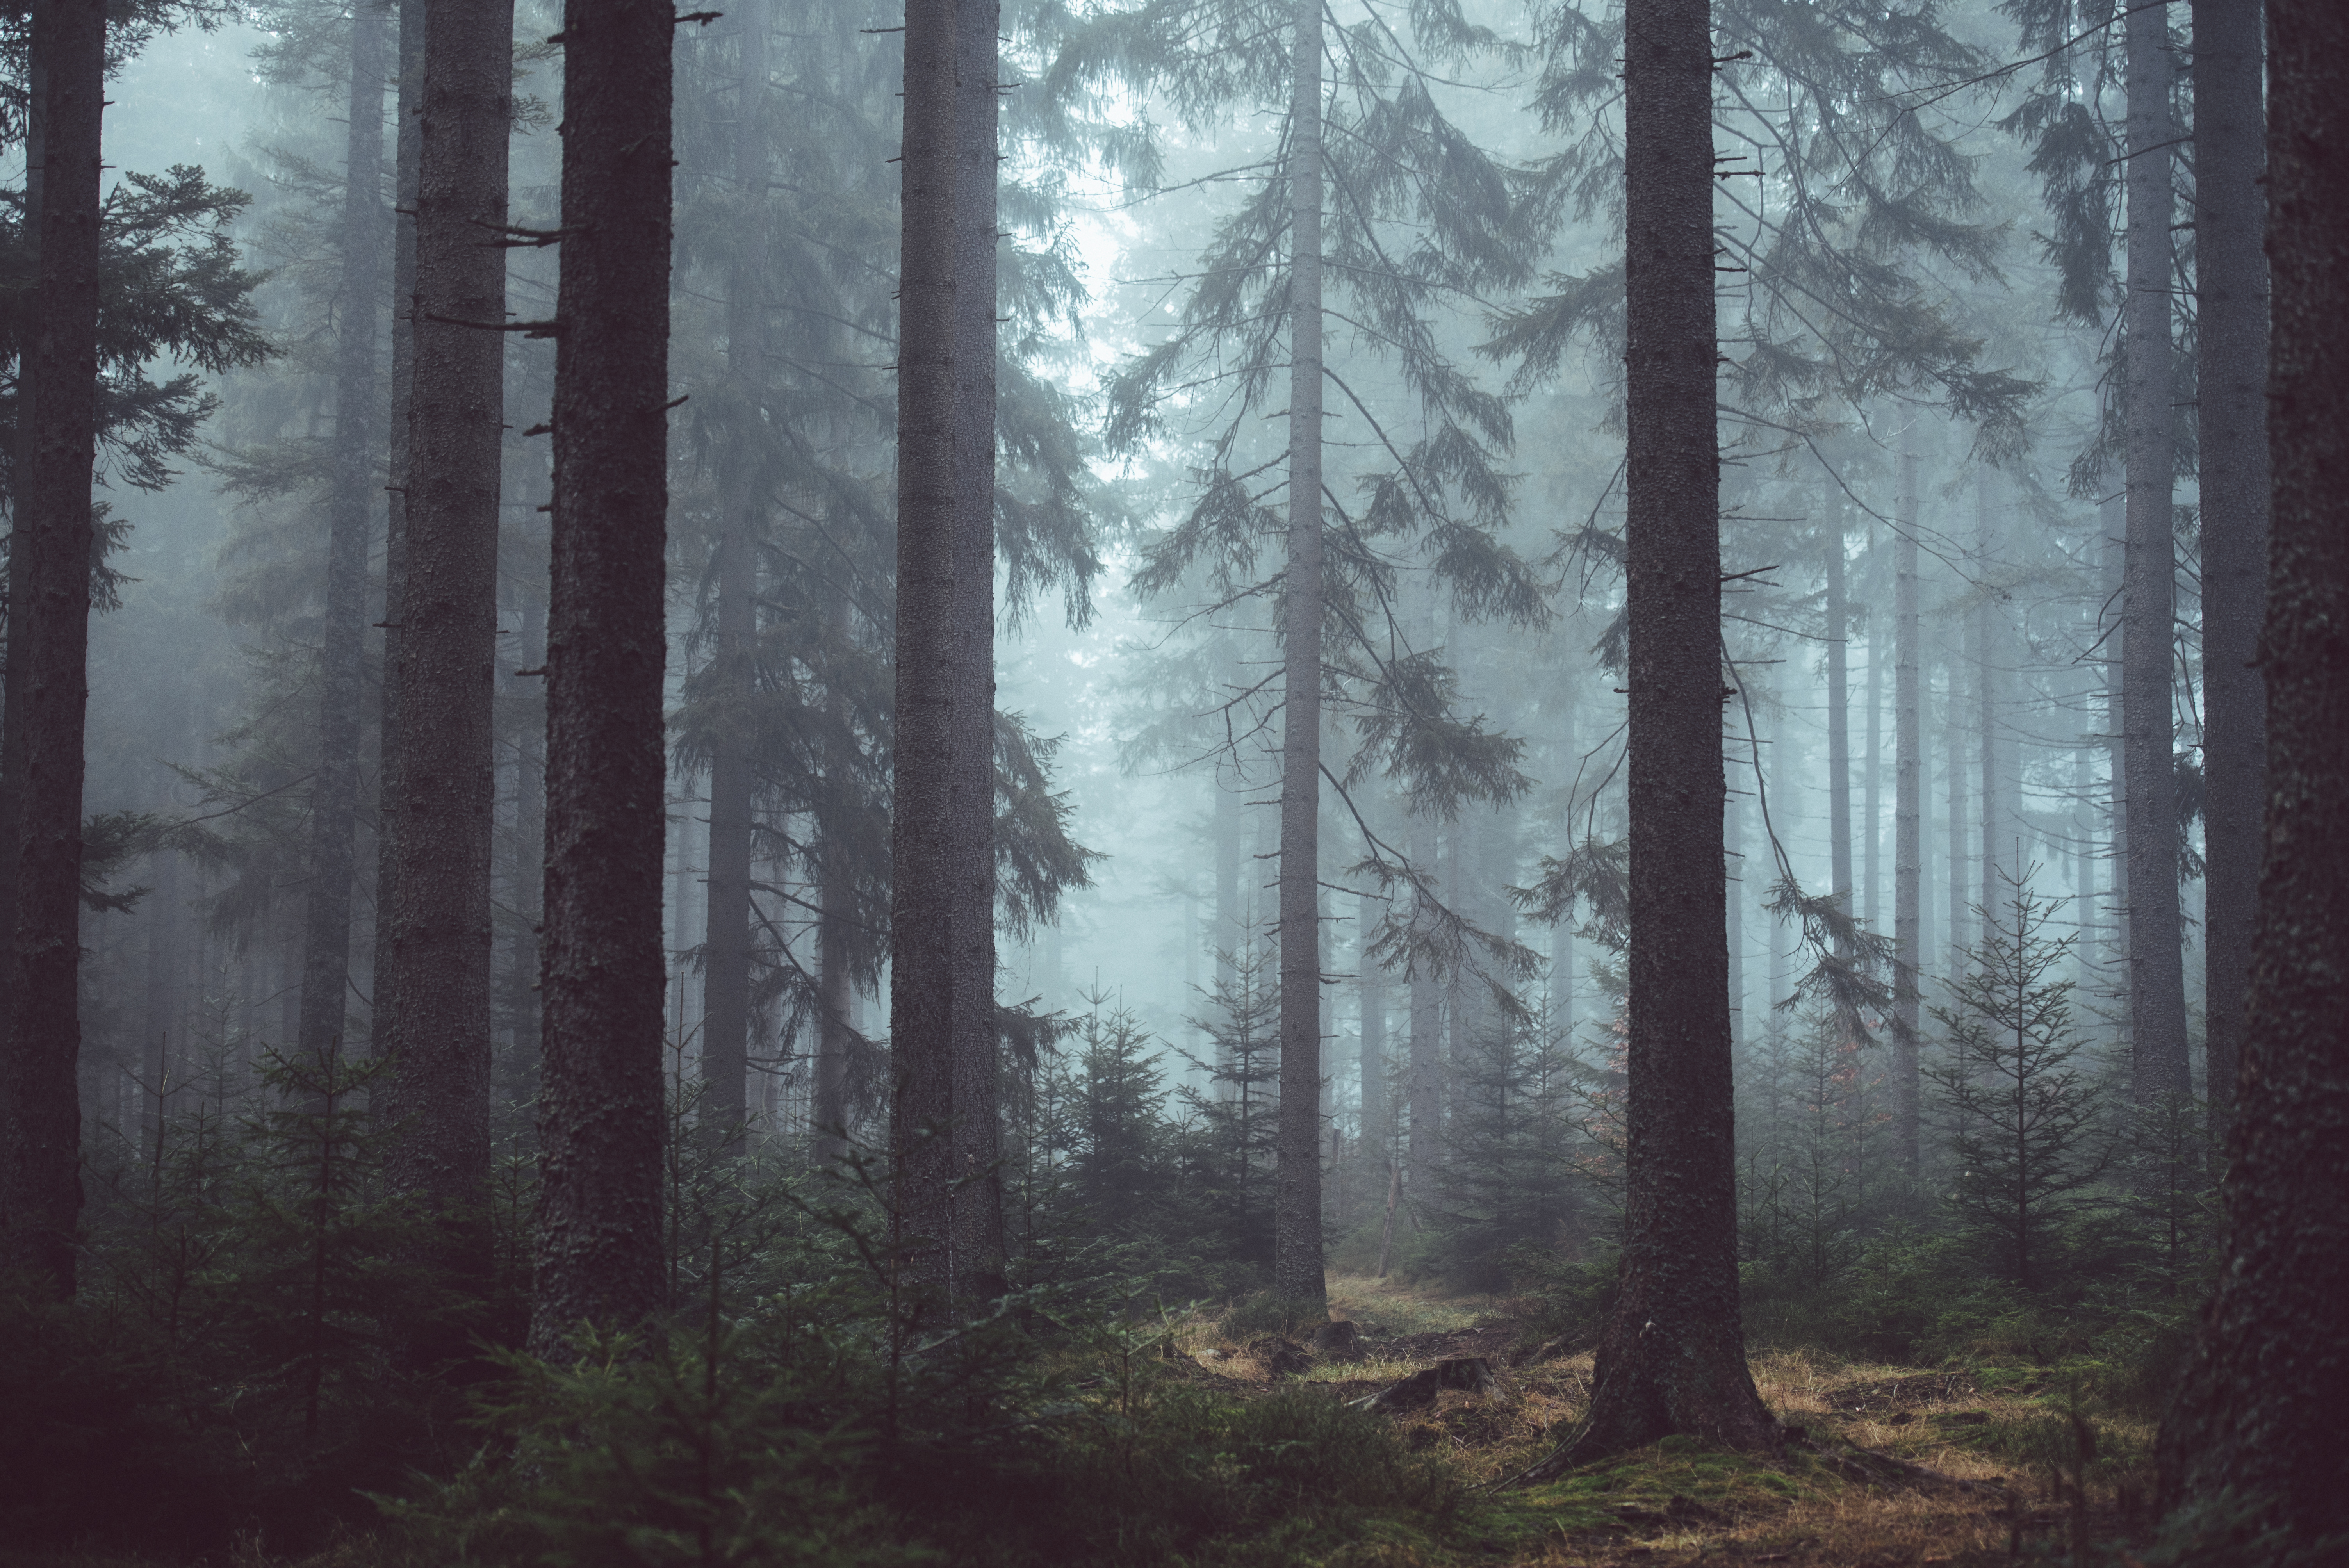
tree, nature, forest, branch, wood, fog, mist, sunlight, morning, foliage, autumn, weather, darkness, season, dense, trees, leaves, spruce, rainforest, branches, misty, shrubs, woodland, habitat, ecosystem, screenshot, biome, old growth forest, natural environment, geographical feature, atmospheric phenomenon, woody plant, temperate coniferous forest